Weasel war dance

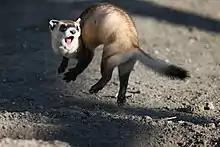
Black-footed ferret

The stoat (also known as the ermine or the short-tailed weasel) reputedly mesmerises prey such as rabbits by a "dance" (sometimes called the weasel war dance), though this behaviour could be linked to "Skrjabingylus" infections. In fact, all weasels, e.g., the least weasel, the European polecat, the steppe polecat, the black-footed ferret, etc., dance when they have caught or killed their prey in the wild.